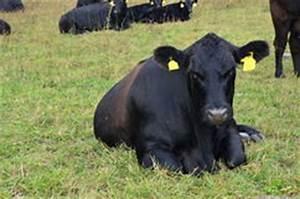
cow